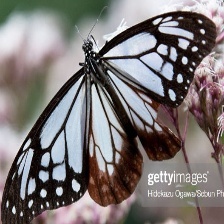
Species: CHESTNUT